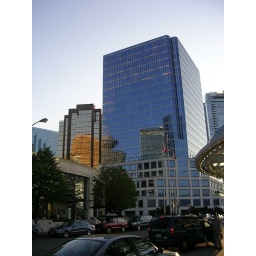
Glass buildings reflected in glass building